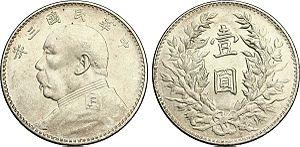
CHINE, 1 Yuan à l'effigie du Président Yuan Shikai, 1914. Yuan Shikai (1859-1916) est un militaire et homme politique chinois. Homme fort sous le régime impérial des Qing , il négocie avec les révolutionnaires. Ainsi en 1912, il succède à Sun Yat-sen en devenant président de la République de Chine. Grâce à son contrôle sur l’armée, il instaure un régime autocratique. Le 12 décembre 1915, il s’autoproclame Grand Empereur de Chine mais isolé doit abandonner le pouvoir en mars 1916. Il meure d’une hémorragie en juin 1916.
Yuán Shìkǎi ou Yuan She-k'ai né le 16 septembre 1859 et mort le 6 juin 1916, est un militaire et un officiel de la dynastie Qing et du début de la république de Chine. Il a servi à la fois la cour impériale des Qing et la République et s'est auto-proclamé empereur en 1915.